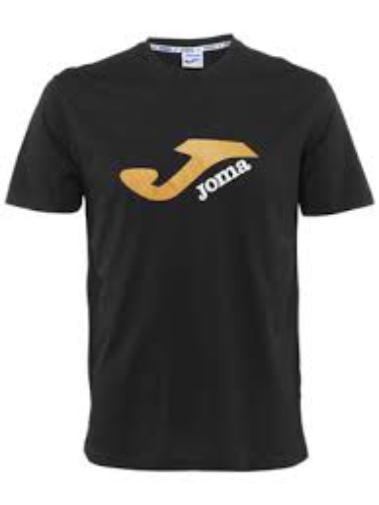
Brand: Joma-2
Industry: Clothes